Group III pyridoxal-dependent decarboxylases

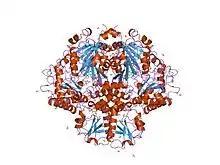
crystallographic structure of a plp-dependent ornithine decarboxylase from lactobacillus 30a to 3.1 angstroms resolution

In molecular biology, group III pyridoxal-dependent decarboxylases are a family of bacterial enzymes comprising ornithine decarboxylase , lysine decarboxylase and arginine decarboxylase .